United States airmail service

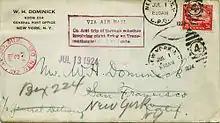
Cover carried on the first Transcontinental Air Mail trip (NY to SF) involving night flying, July 1, 1924

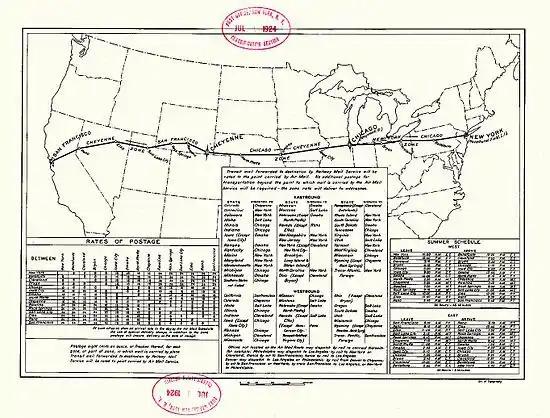
U.S. Post Office Department map of the First Transcontinental Air Mail Route involving both day and night flying over the entire route opened July 1, 1924.

The original air mail letter rate per ounce between any two points on the route when service began was 24 cents per ounce for which the first special-purpose U.S. air mail stamp (C-3) was issued on May 13, 1918. The red and blue stamp's vignette depicted Army JN-4 #38262, the aircraft that made the first airmail flight from Washington two days later, and the 24 cent fee it represented was apportioned at two cents for postage, 12 cents for air service, and 10 cents for Special Delivery. On July 15 the rate was dropped to 16 cents for the first ounce and 6 cents for each additional ounce, and on December 15 the rate was dropped again to 6 cents per ounce when Special Delivery was made optional. Additional monochromatic stamps of similar design to C-3 were also issued contemporaneously with these rate changes in 16-cent (green) and 6-cent (orange) denominations. Although these extra fee stamps were issued for use on mails to be serviced by air, the legend "AIR MAIL" did not appear on any USPOD stamp until eight years later when the 10-cent C-7 rectangular was issued on February 13, 1926, two days before the first ever mail flight under contract with a commercial carrier was made on February 15, an eastbound trip between Detroit and Cleveland over CAM Route 7.